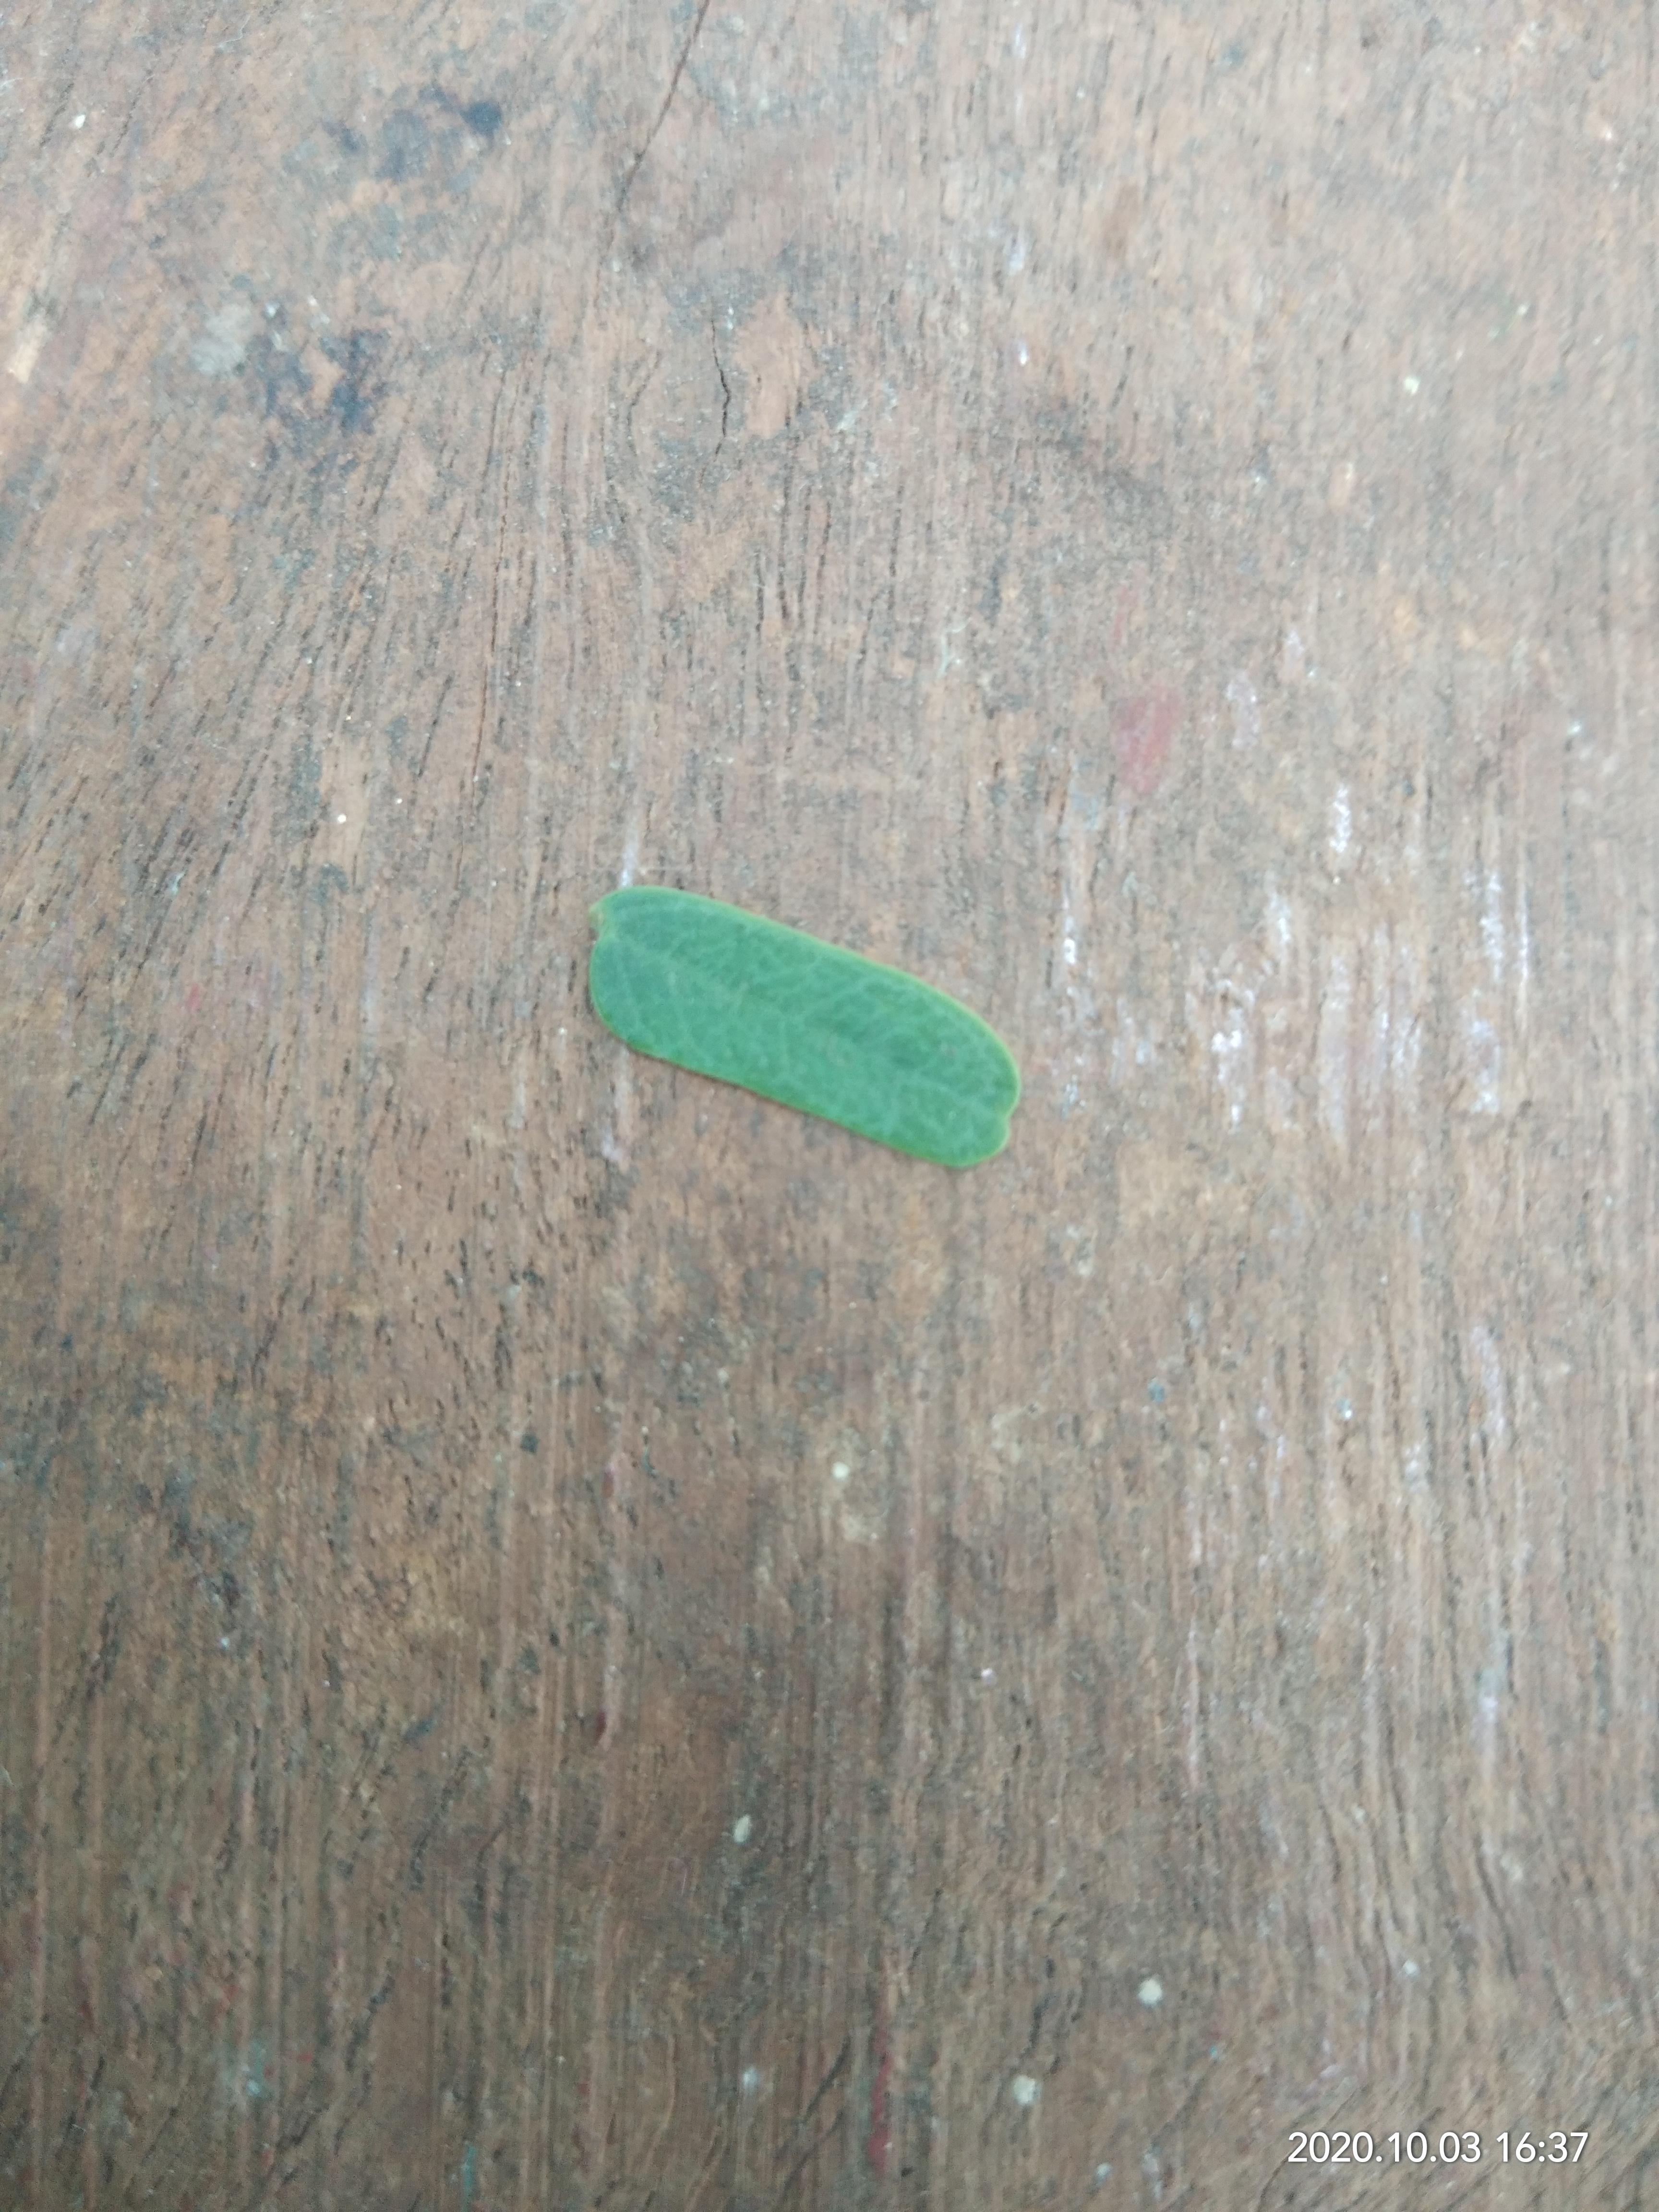
Plant: Tamarind